HTC Flyer

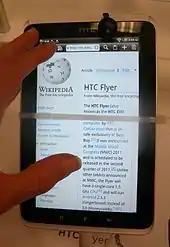
In use

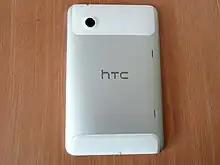
HTC Flyer- Back

"The HTC Flyer features an immersive 3D user experience that brings to life, all your favorite content - weather, email and even ebooks." Best Buy was the exclusive retailer for the spring 2011 launch.